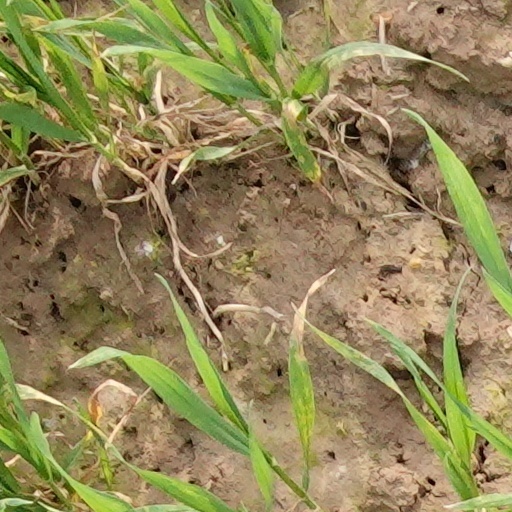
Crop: wheat